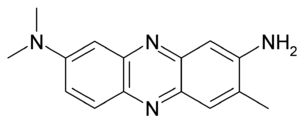
La phénazine, aussi appelée azophénylène, dibenzo-p-diazine, dibenzopyrazine ou acridizine, est un composé aromatique tricyclique constitué d'un noyau de pyrazine fusionnée avec deux cycles benzéniques. C'est un solide jaune, composé parent de nombreux composés utilisés comme colorants ou teintures : rouge neutre, safranines, eurhodines, indulines, mauvéine ou encore pyocyanine.